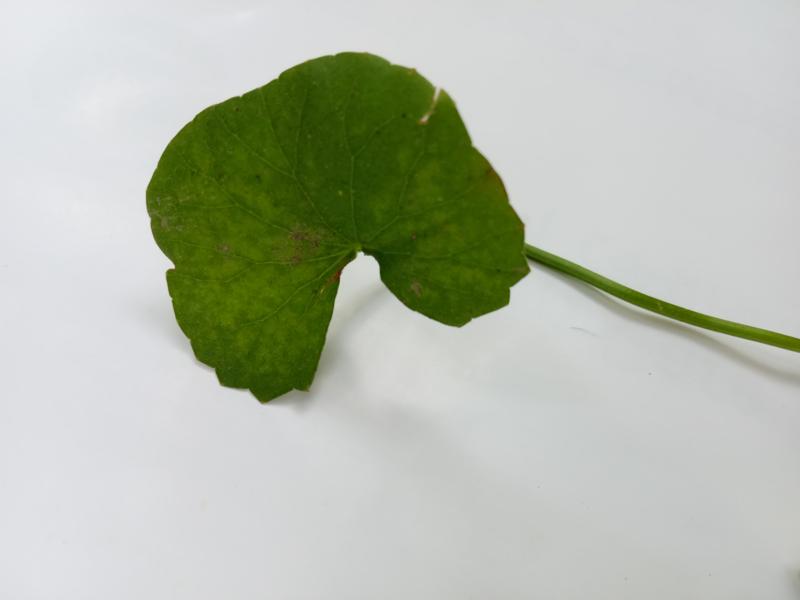
Weed species: Centella asiatica